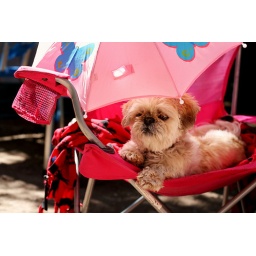
oakley had the best spot in the house - under an umbrella in her own hot pink chair!